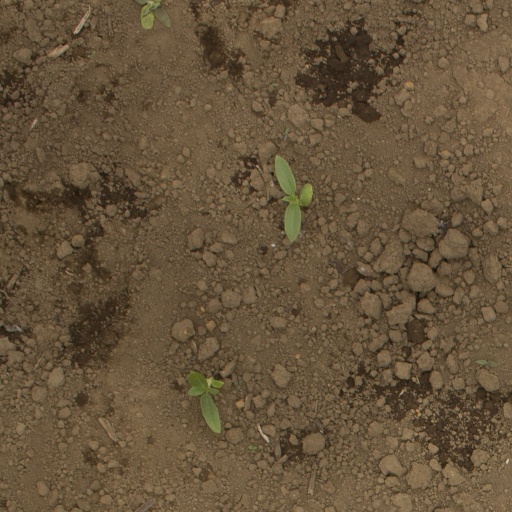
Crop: Jerusalem artichoke